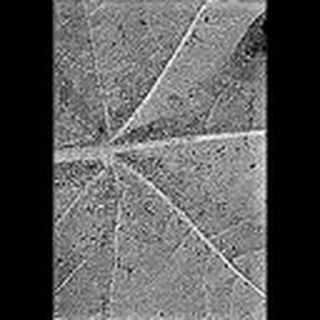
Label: cotton_aphids